Follicular atresia

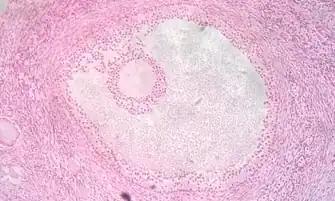
Histological view of an ovarian follicle. The egg is located within the smaller ring.

Follicular atresia refers to the process in which a follicle fails to develop, thus preventing it from ovulating and releasing an egg. It is a normal, naturally occurring progression that occurs as mammalian ovaries age. Approximately 1% of mammalian follicles in ovaries undergo ovulation and the remaining 99% of follicles go through follicular atresia as they cycle through the growth phases. In summary, follicular atresia is a process that leads to the follicular loss and loss of oocytes, and any disturbance or loss of functionality of this process can lead to many other conditions.